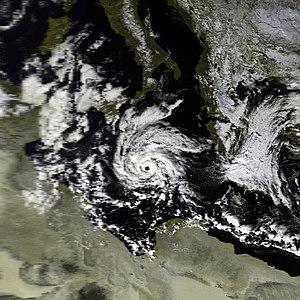
Un cyclone subtropical méditerranéen, est un système dépressionnaire méditerranéen apparenté au cyclone subtropical ayant des propriétés de cyclone tropical et de dépression frontale des latitudes moyennes. Il est très resserré, comporte une structure nuageuse axisymétrique, génère des vents forts et des pluies diluviennes. Ce phénomène a souvent été nommé medicane ou tempête méditerranéenne de type T.M.S. par les médias fortement influencés par les informations provenant des organismes météorologiques anglo-saxons. Avec le réchauffement climatique, un tel phénomène extrême pourrait devenir plus fréquent.